Finn M. W. Caspersen

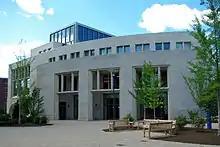
The Caspersen Student Center at Harvard Law School

Throughout his life, Caspersen was closely involved with the management of several universities and schools, serving on the directing boards of the Peddie School, Brown, and the Dean's Advisory Board at Harvard Law School. In a 2008 interview, he stated that he believed education was "investment in the future—an investment in human capital. I've been active in a range of other things, but education's always been my particular love".